Marc Schneier

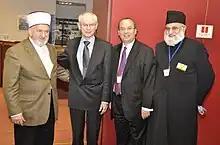
First Gathering of European Muslim and Jewish leaders in Brussels, December 2010 – left to right: Grand Mufti Mustafa Ceric – European Council President Herman Van Rompuy – Rabbi Marc Schneier – Imam Dr. Abdujalil Sajid

Schneier has also worked together with Council on American–Islamic Relations (CAIR), the American Muslim advocacy organization, which the organized American Jewish community has long viewed as "out of bounds" for its alleged ties to the Palestinian terrorist organization Hamas and its broader anti-Israel activity and rhetoric.